Anglican Cathedral of the Redeemer

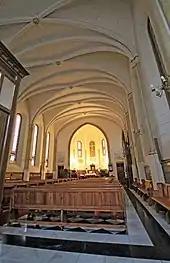
Interior of the cathedral from the rear entry.

However, the congregation of Redeemer is older than the building at Beneficencia. The congregation was founded in 1869 and originally met at Plaza de Santa Catalina de los Donados. Services started at the present location on 27 September 1891. The founding pastor of the congregation was Antonio Carrasco (d. 1873). The congregation was one of the founding churches of the Reformed Episcopal Church of Spain at the founding synod that Church on 2 March 1880. Built in the neogothic style, it was designed by Enrique Repullés Zegarra. The ground was broken for the construction of the church building on 19 March 1891 at the present location at Calle de la Beneficencia at what was formerly the barracks of Saint Matthew. The opening of the church was planned for 1892, but had to be delayed until 1893.